Apoorva Arora

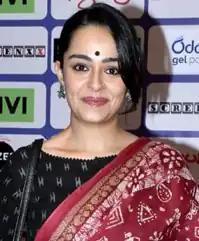
Arora in 2023

Apoorva Arora is an Indian actress and model who appears in Hindi, Gujarati, Punjabi and Kannada films. She has also appeared in various web series and music videos.